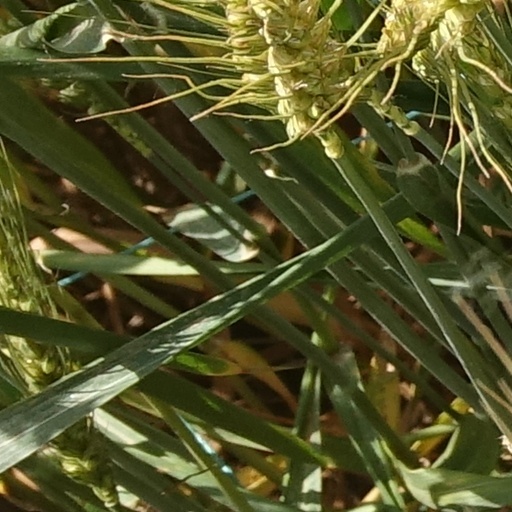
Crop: wheat